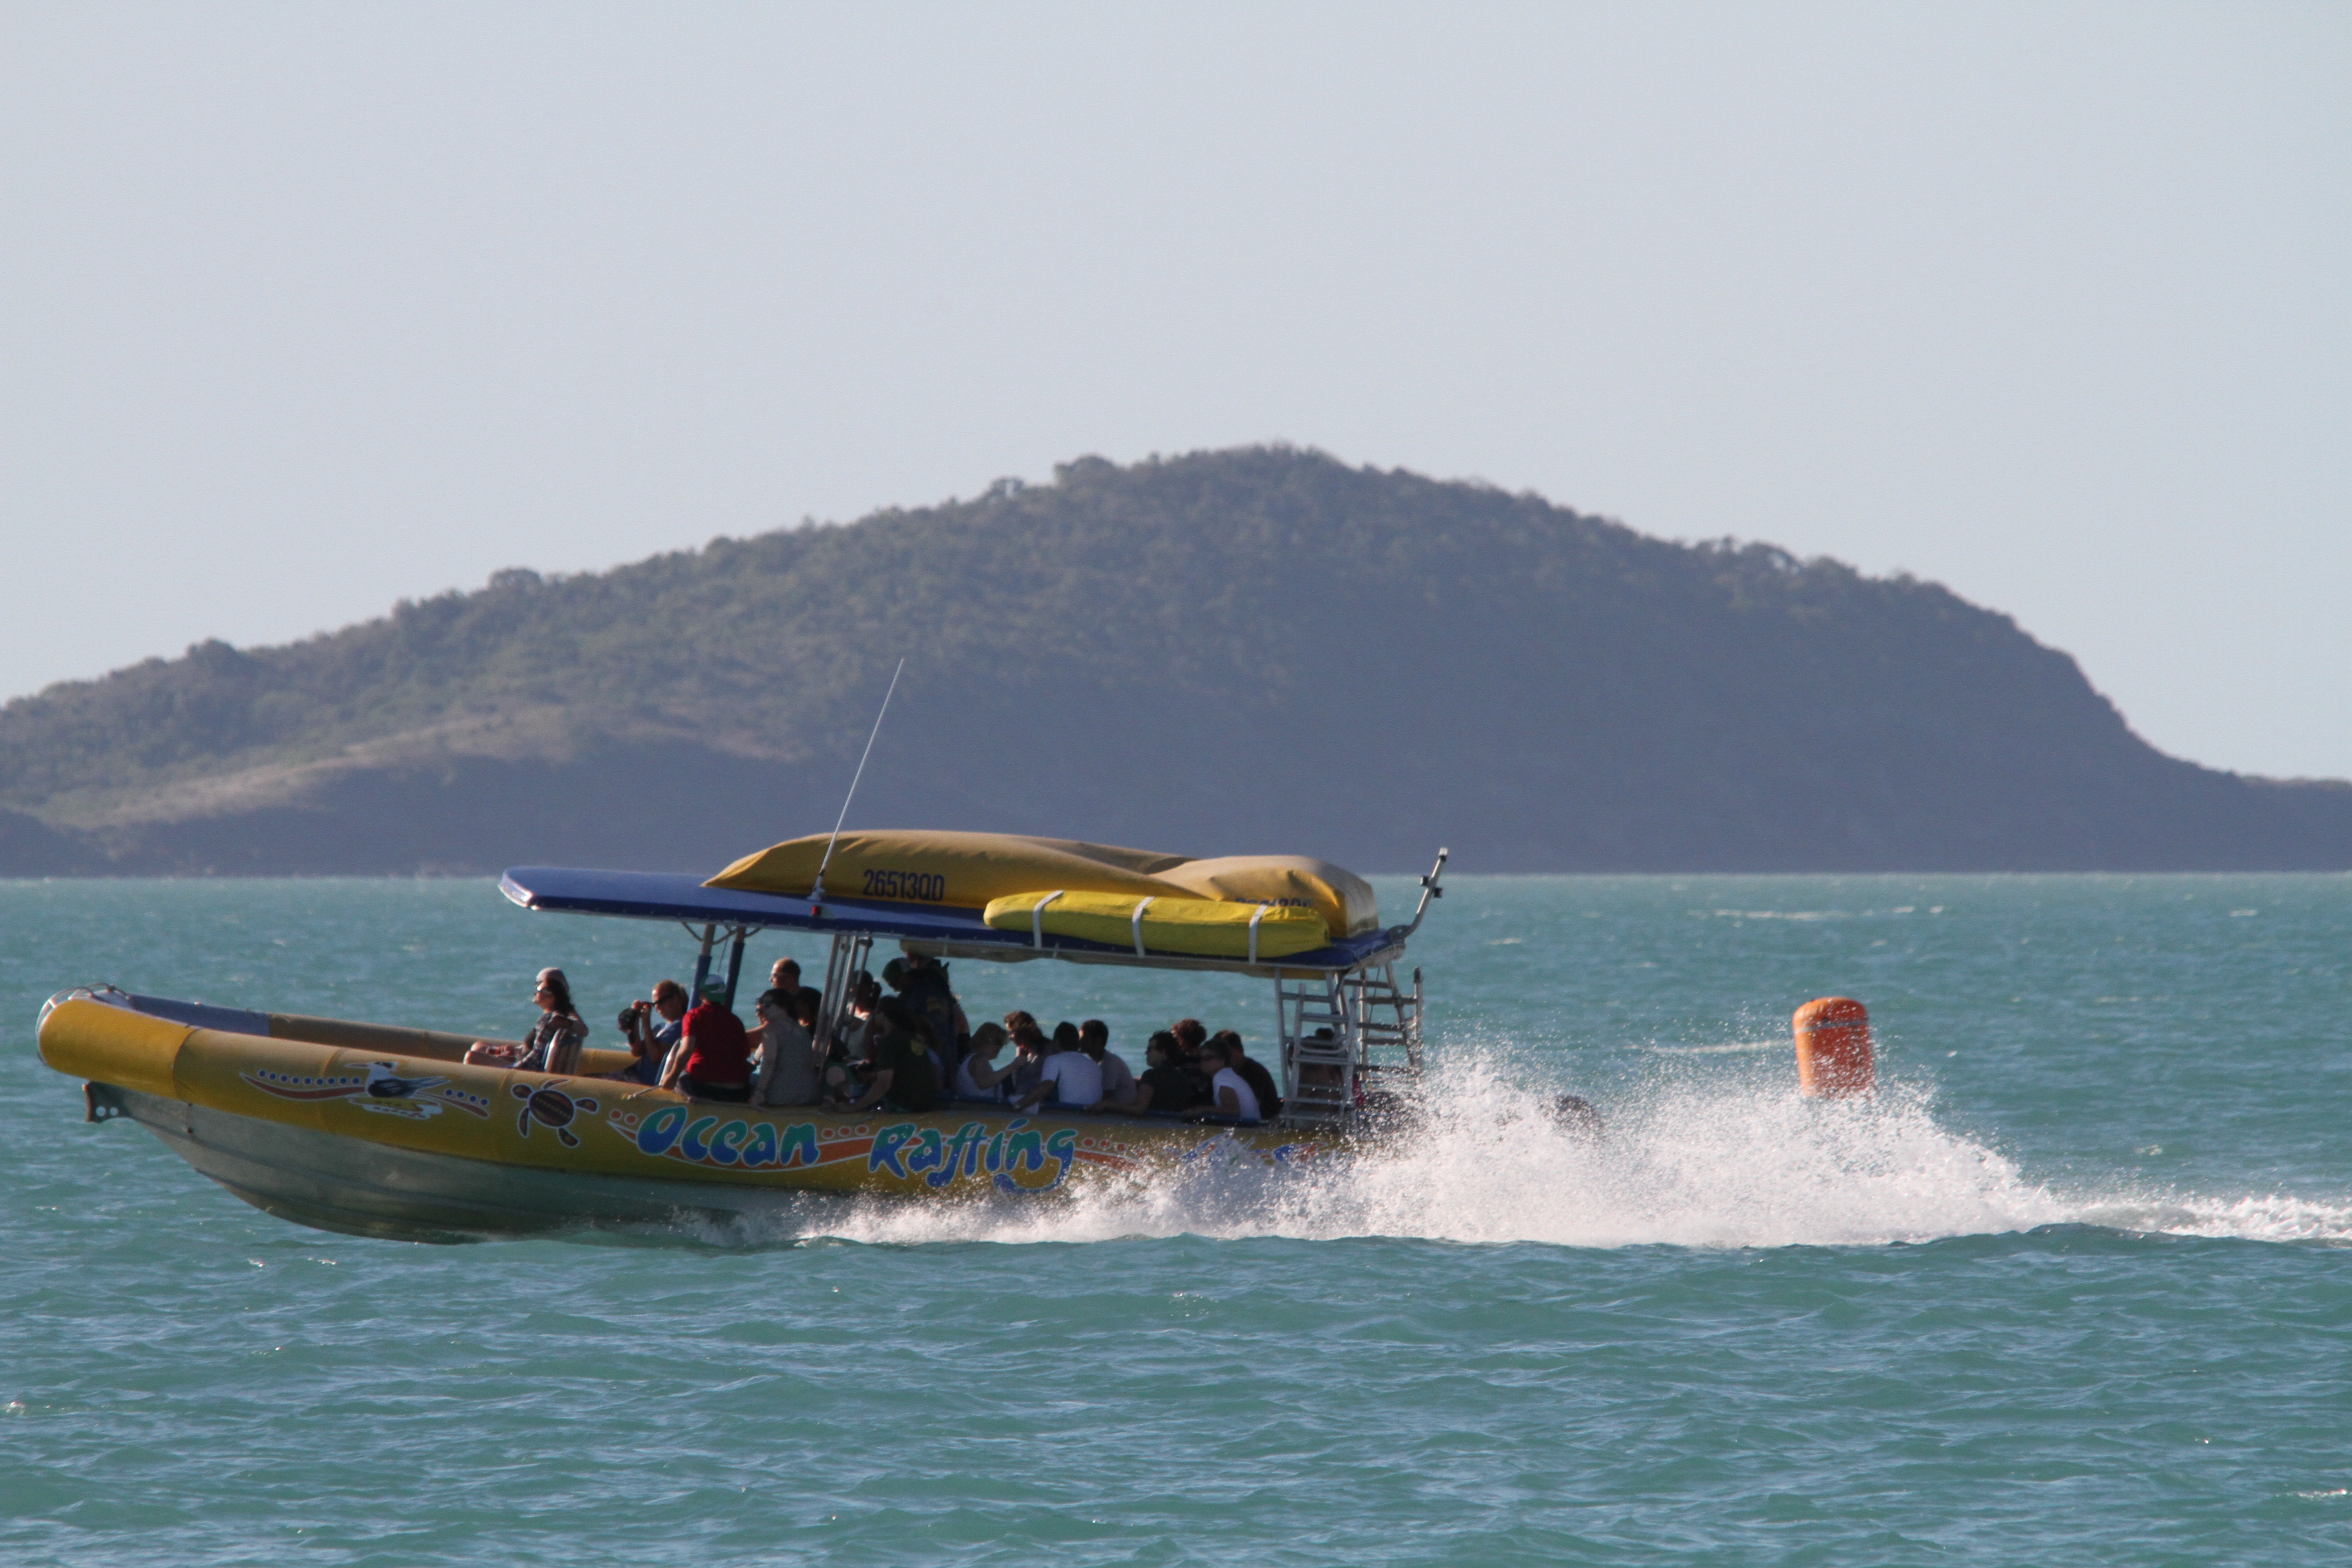
sea, coast, sunshine, boat, boot, vehicle, bay, blue, motorboat, australia, boating, queensland, watercraft, more, powerboat, beautiful beach, great barrier reef, power boat, inflatable boat, watercraft rowing, whitehaven beach